Blues Alley

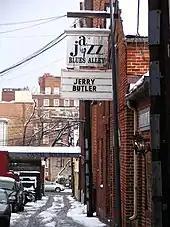
Blues Alley entrance seen from the street

Blues Alley, founded in 1965, is a jazz nightclub in the Georgetown neighborhood of Washington, D.C. It is the oldest continuing jazz supper club in the United States.